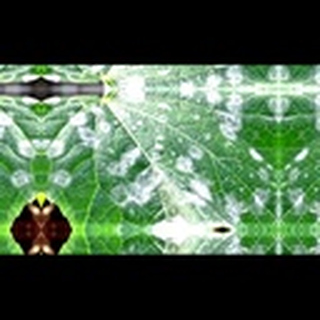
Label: cotton_powdery_mildew